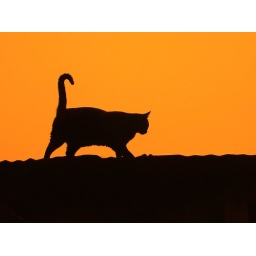
Velvet's silhouette on the chicken house roof in the morning fog